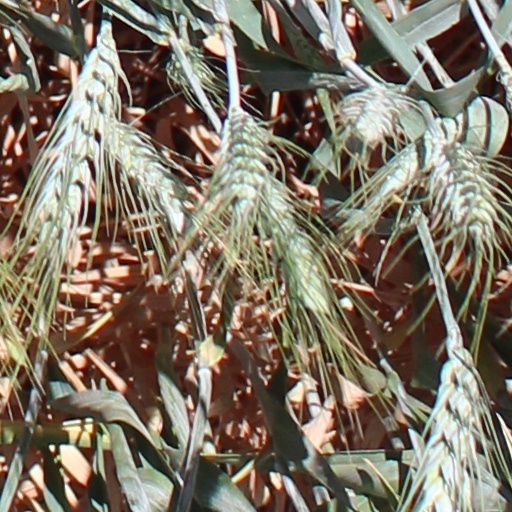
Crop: wheat